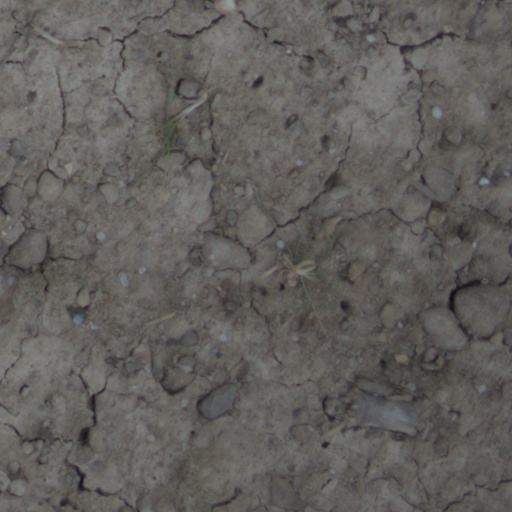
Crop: wheat